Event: Ecuador Earthquake
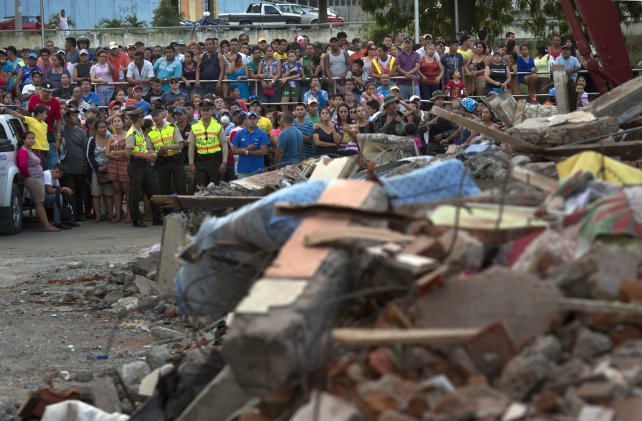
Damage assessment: damage